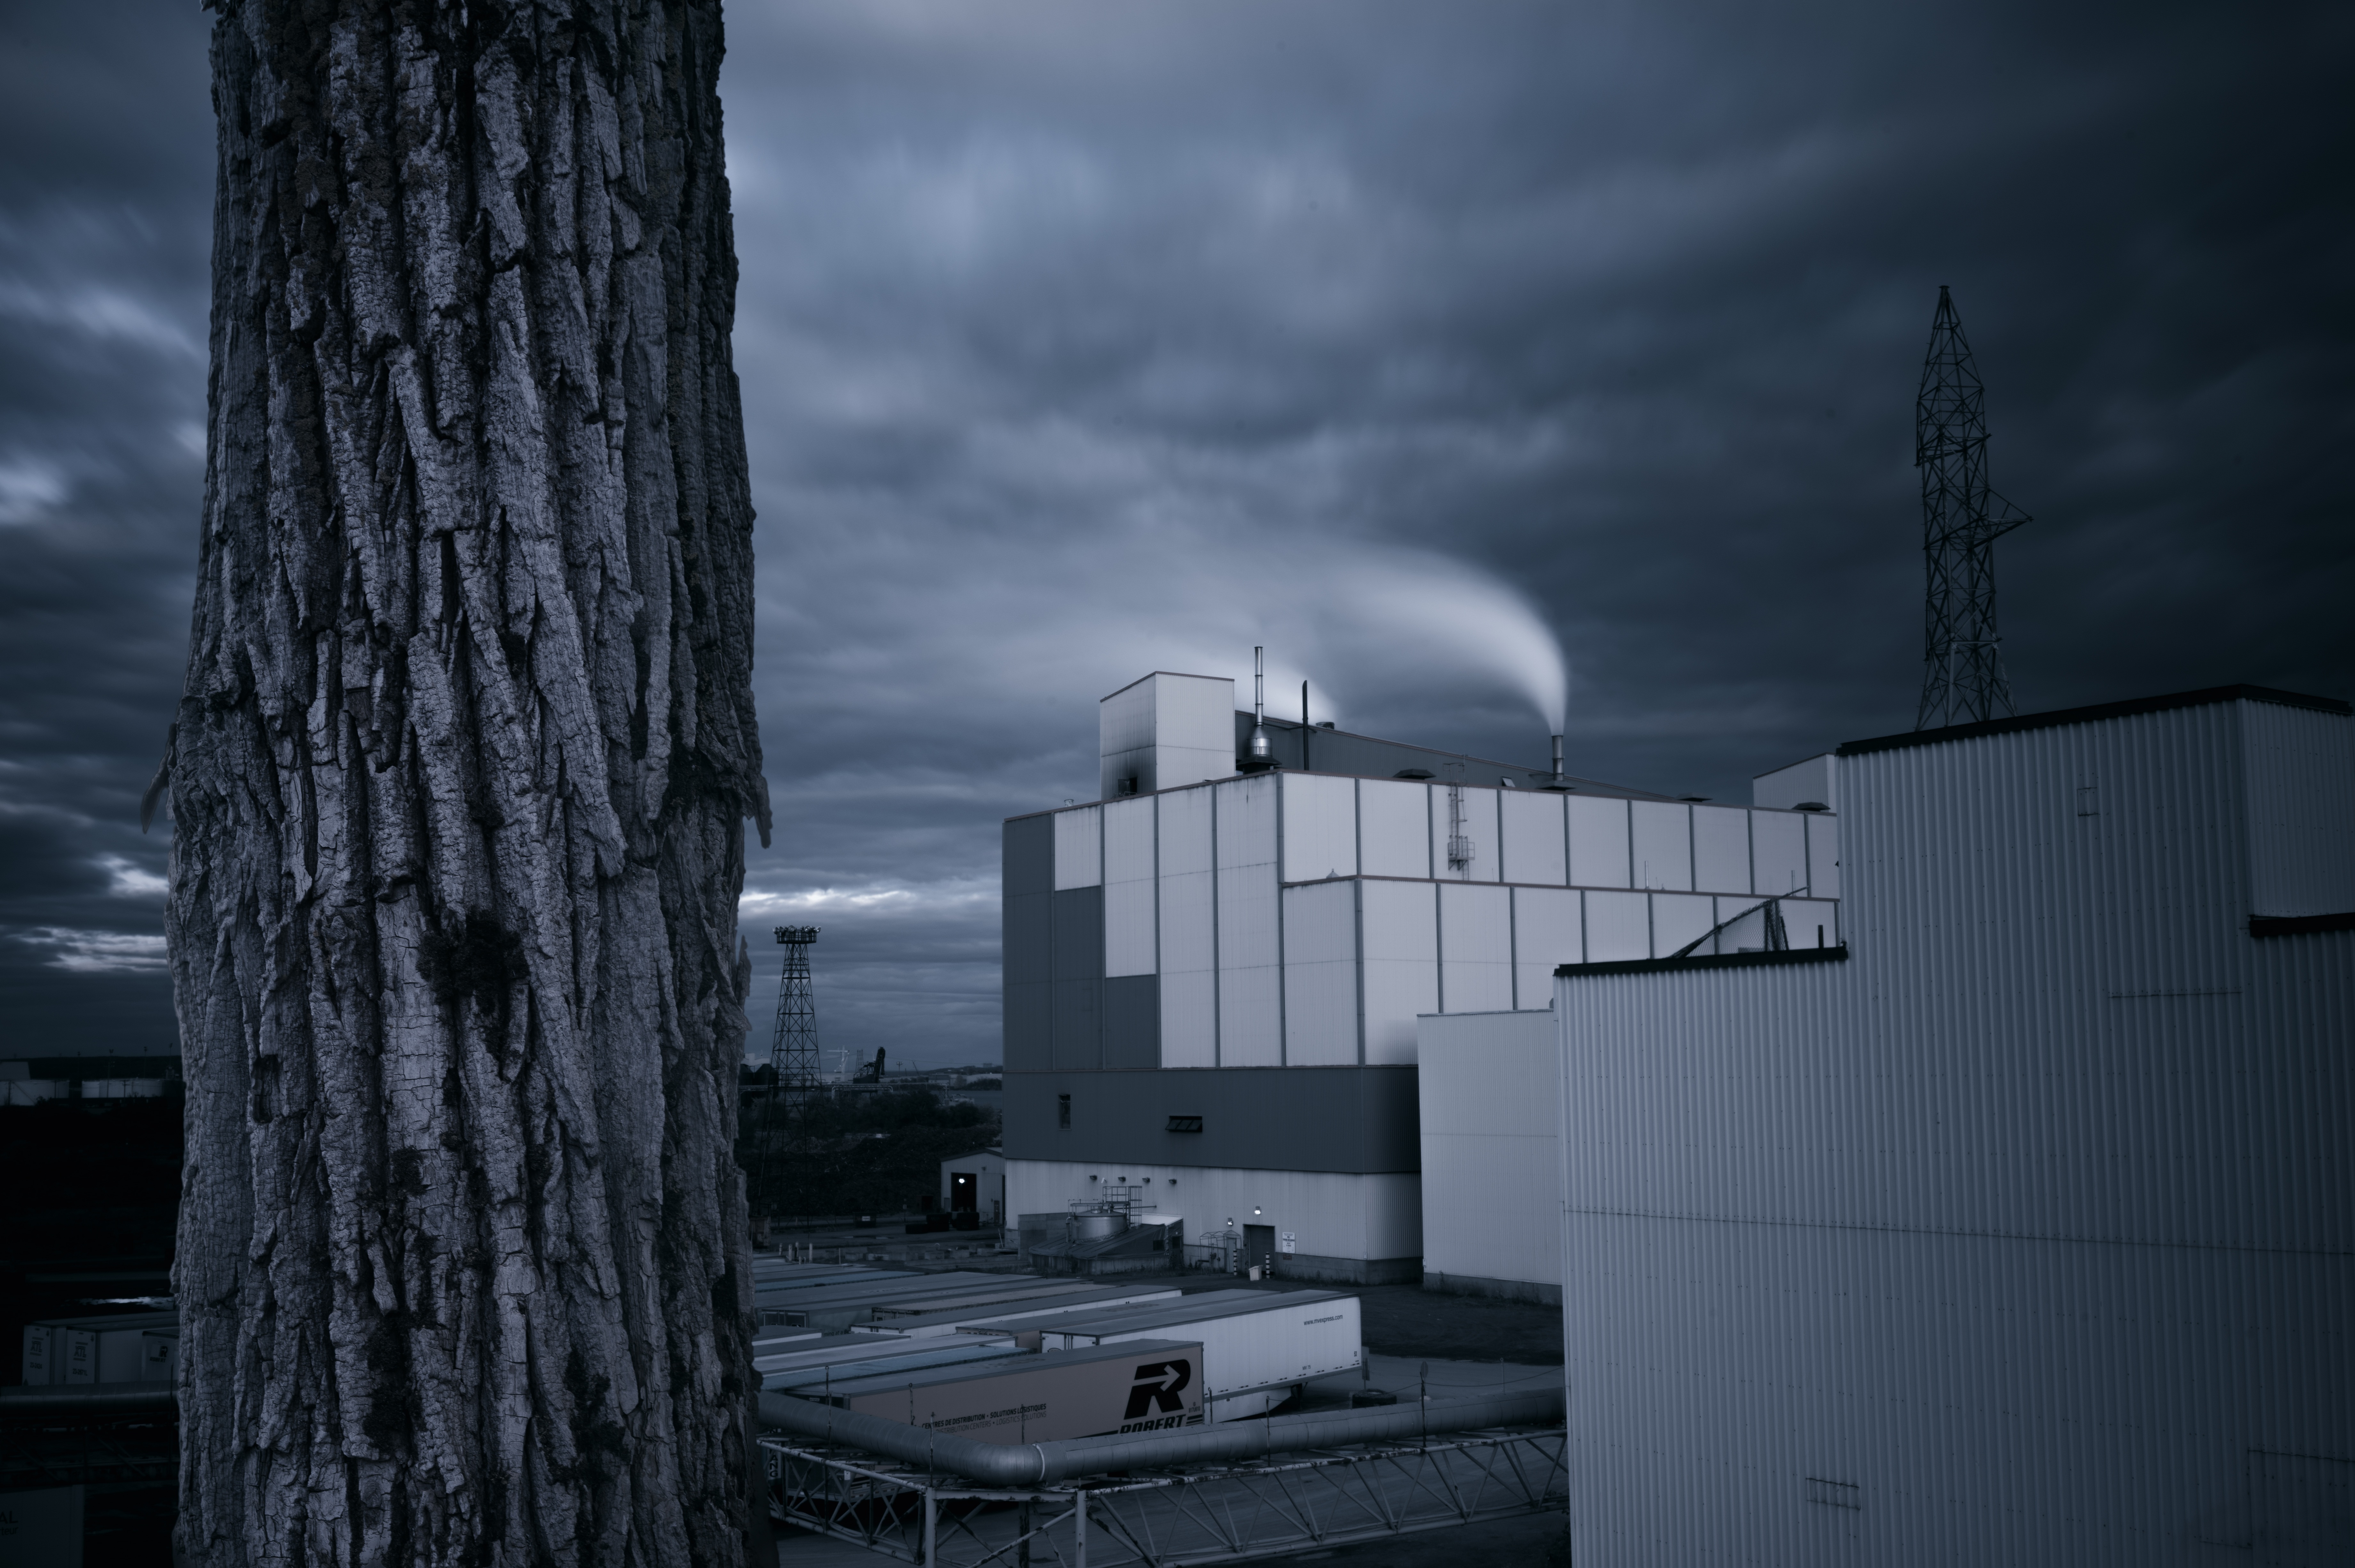
tree, light, cloud, architecture, sky, house, sunlight, building, urban, smoke, cityscape, downtown, environment, reflection, facade, darkness, blue, historic, monochrome, canada, quebec, pollution, quebec city, outdoor structure, anglo pulp, daishowa, stadacona, brant allen industries, papiers white birch